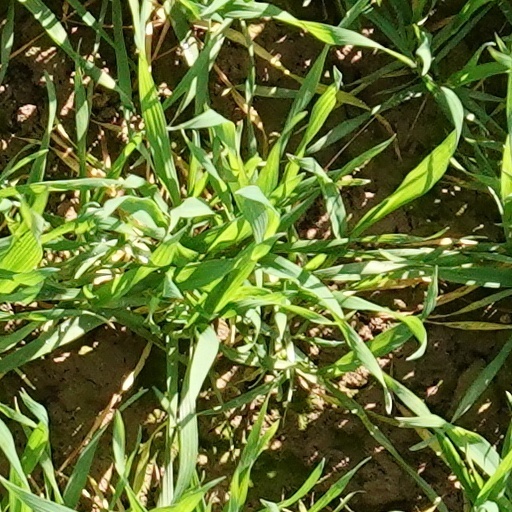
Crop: wheat